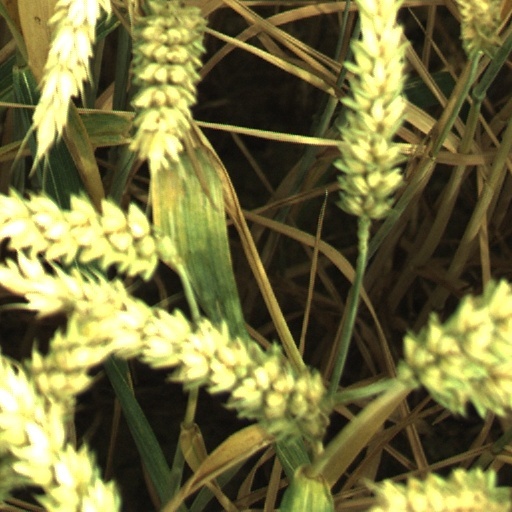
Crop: wheat